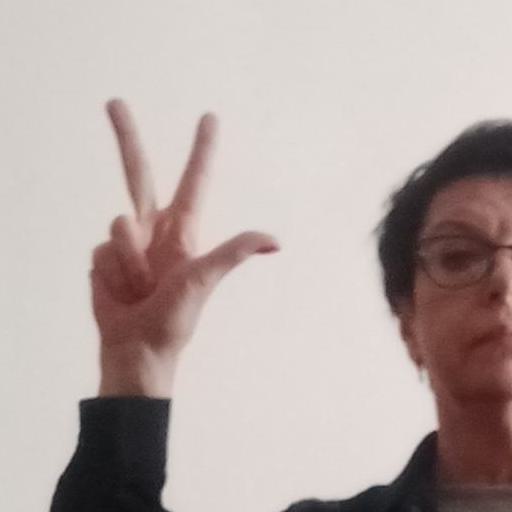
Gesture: three2